St Peter and St Sigfrid's Church

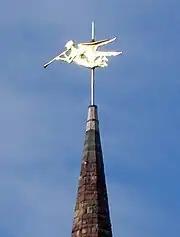
The restored weather vane.

Anglican worship in Sweden dates back to 1653, when the first English diplomats were sent by Oliver Cromwell. They brought with them two chaplains, who conducted services at the residence of the ambassador, Bulstrode Whitelocke.